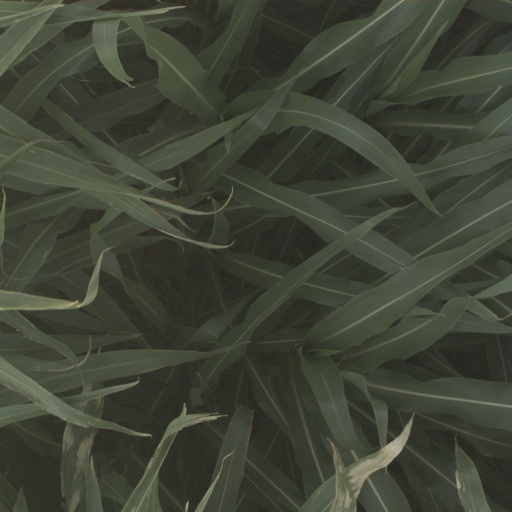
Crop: sorghum